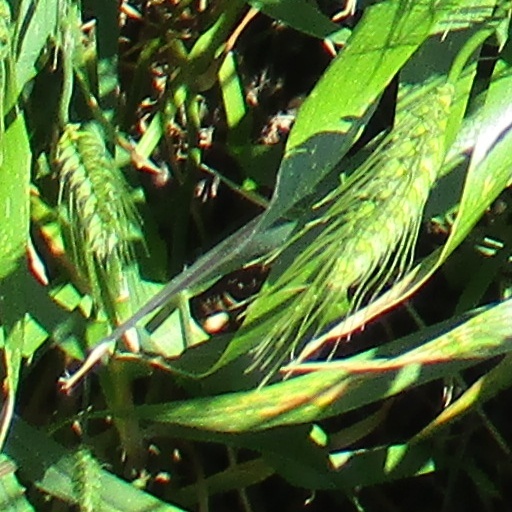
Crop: wheat